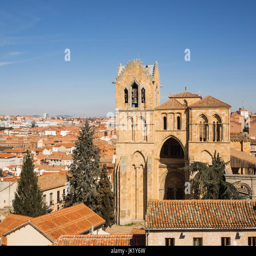
aerial view of unesco world heritage site